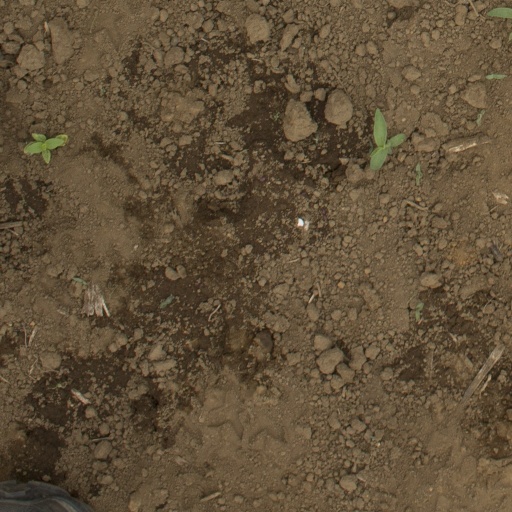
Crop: Jerusalem artichoke